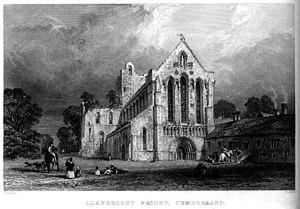
Le prieuré de Lanercost est un ancien prieuré augustin du XIIᵉ siècle, situé dans le village britannique de Lanercost, dans le comté anglais de Cumbria. Il est classé au grade I et fait partie des propriétés de l’English Heritage.